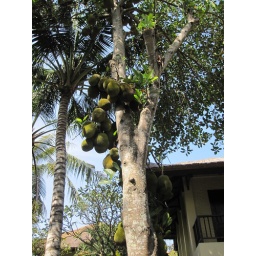
Bread fruit on tree in hotel